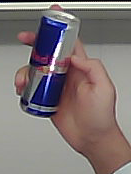
Product: redbull_energydrink